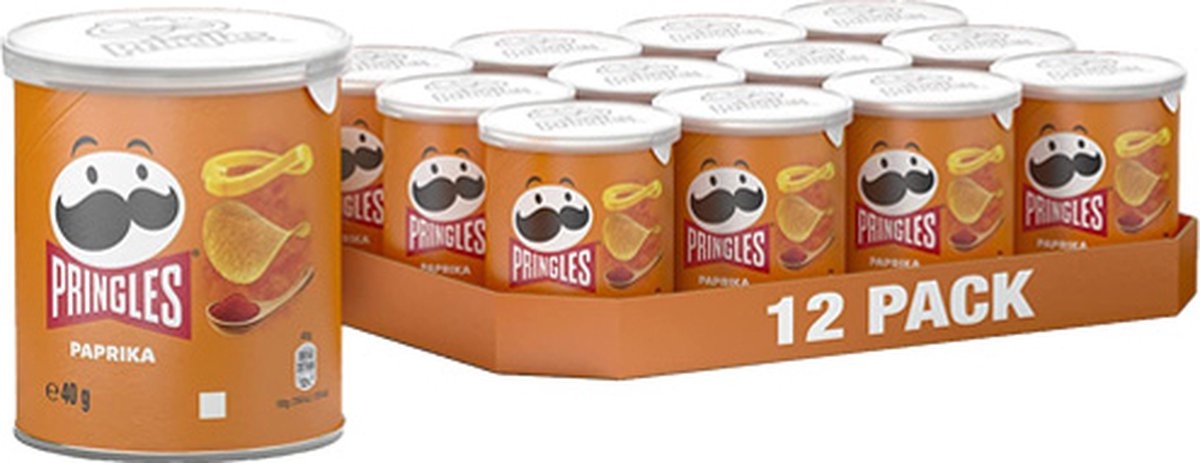
Pringles Paprika 12x40g
Pringles Paprika 12x40g 11.99/ per doos (€24.76 per kilo )
Brand: Otisdrinks
Category: Food, Beverages & Tobacco > Food Items > Snack Foods > Chips